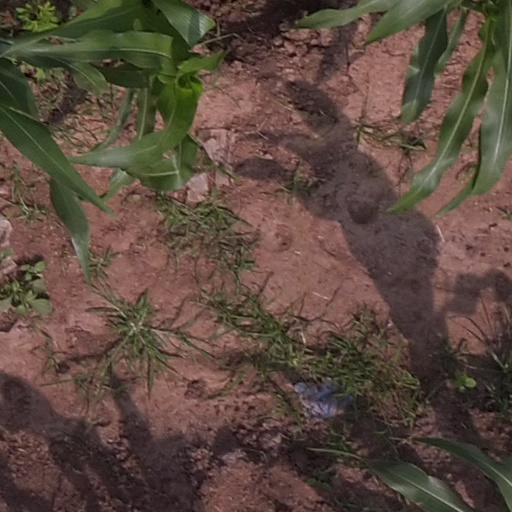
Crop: maize; corn